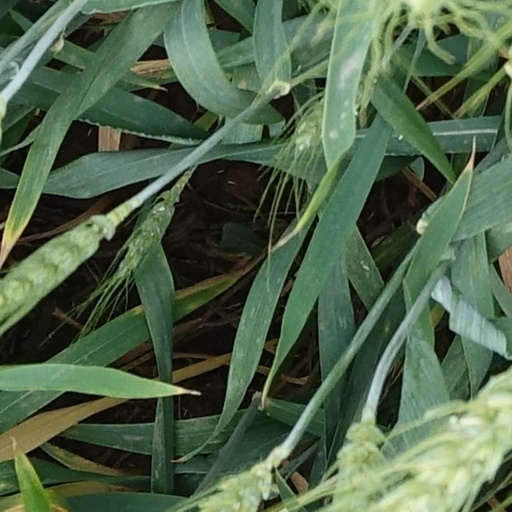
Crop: wheat